Half Serious

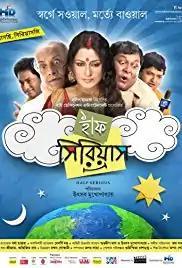
Film poster

Half Serious is a 2013 Indian Bengali language film directed by Utsav Mukherjee. The film is a social satire which explores the themes of domestic violence and gender inequality.